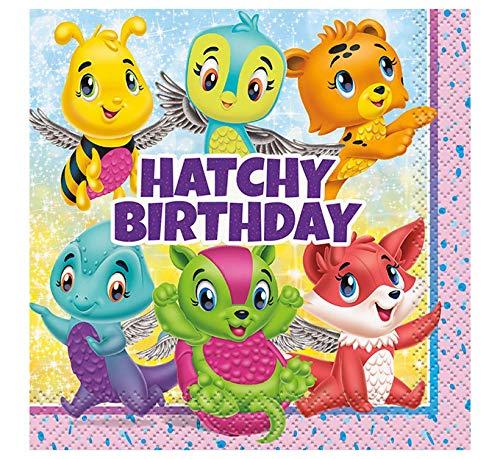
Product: Hatchimals Party Supplies Beverage Napkins 10", 16 Ct.
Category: Toys & Games | Party Supplies | Party Tableware | Napkins
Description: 16 Hatchimals beverage napkins.
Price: $2.30
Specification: ProductDimensions:0.4x5.1x5inches|ItemWeight:1.44ounces|ShippingWeight:1.44ounces(Viewshippingratesandpolicies)|ASIN:B078NZN8ZL|Itemmodelnumber:59301|Manufacturerrecommendedage:0monthsandup